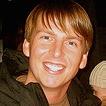
Age: 33